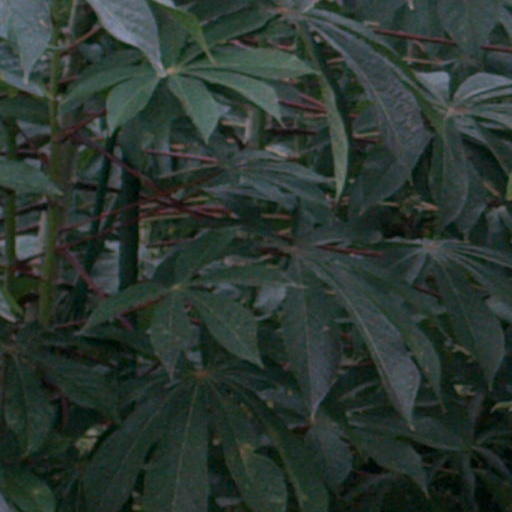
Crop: cassava